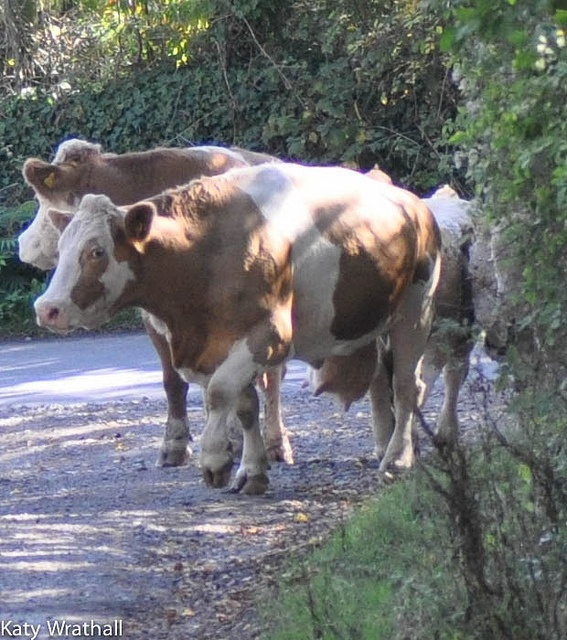
Two cows standing on the side of a road.
Two brown and white cows are on a road.
some brown and white cows some bushes and trees
Two white cows with big brown spots walking outside, side by side, with one cow looking at camera and one looking away.
A couple of cows walking down a dirt road.